Glen Rowling

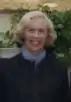

Glen Elna Rowling, Lady Rowling (née Reeves; 1 August 1930 – 23 June 2024) was a New Zealand community leader and the spouse of the prime minister of New Zealand Bill Rowling.